Hideki Matsui

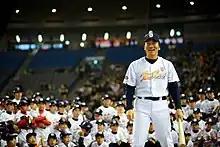
Matsui in 2015 at the Tokyo Dome with children at a baseball game he organized to support the 2011 Tōhoku earthquake and tsunami relief efforts

Matsui donated $500,000 towards charity relief for victims of the December 2004 Indian Ocean tsunami.